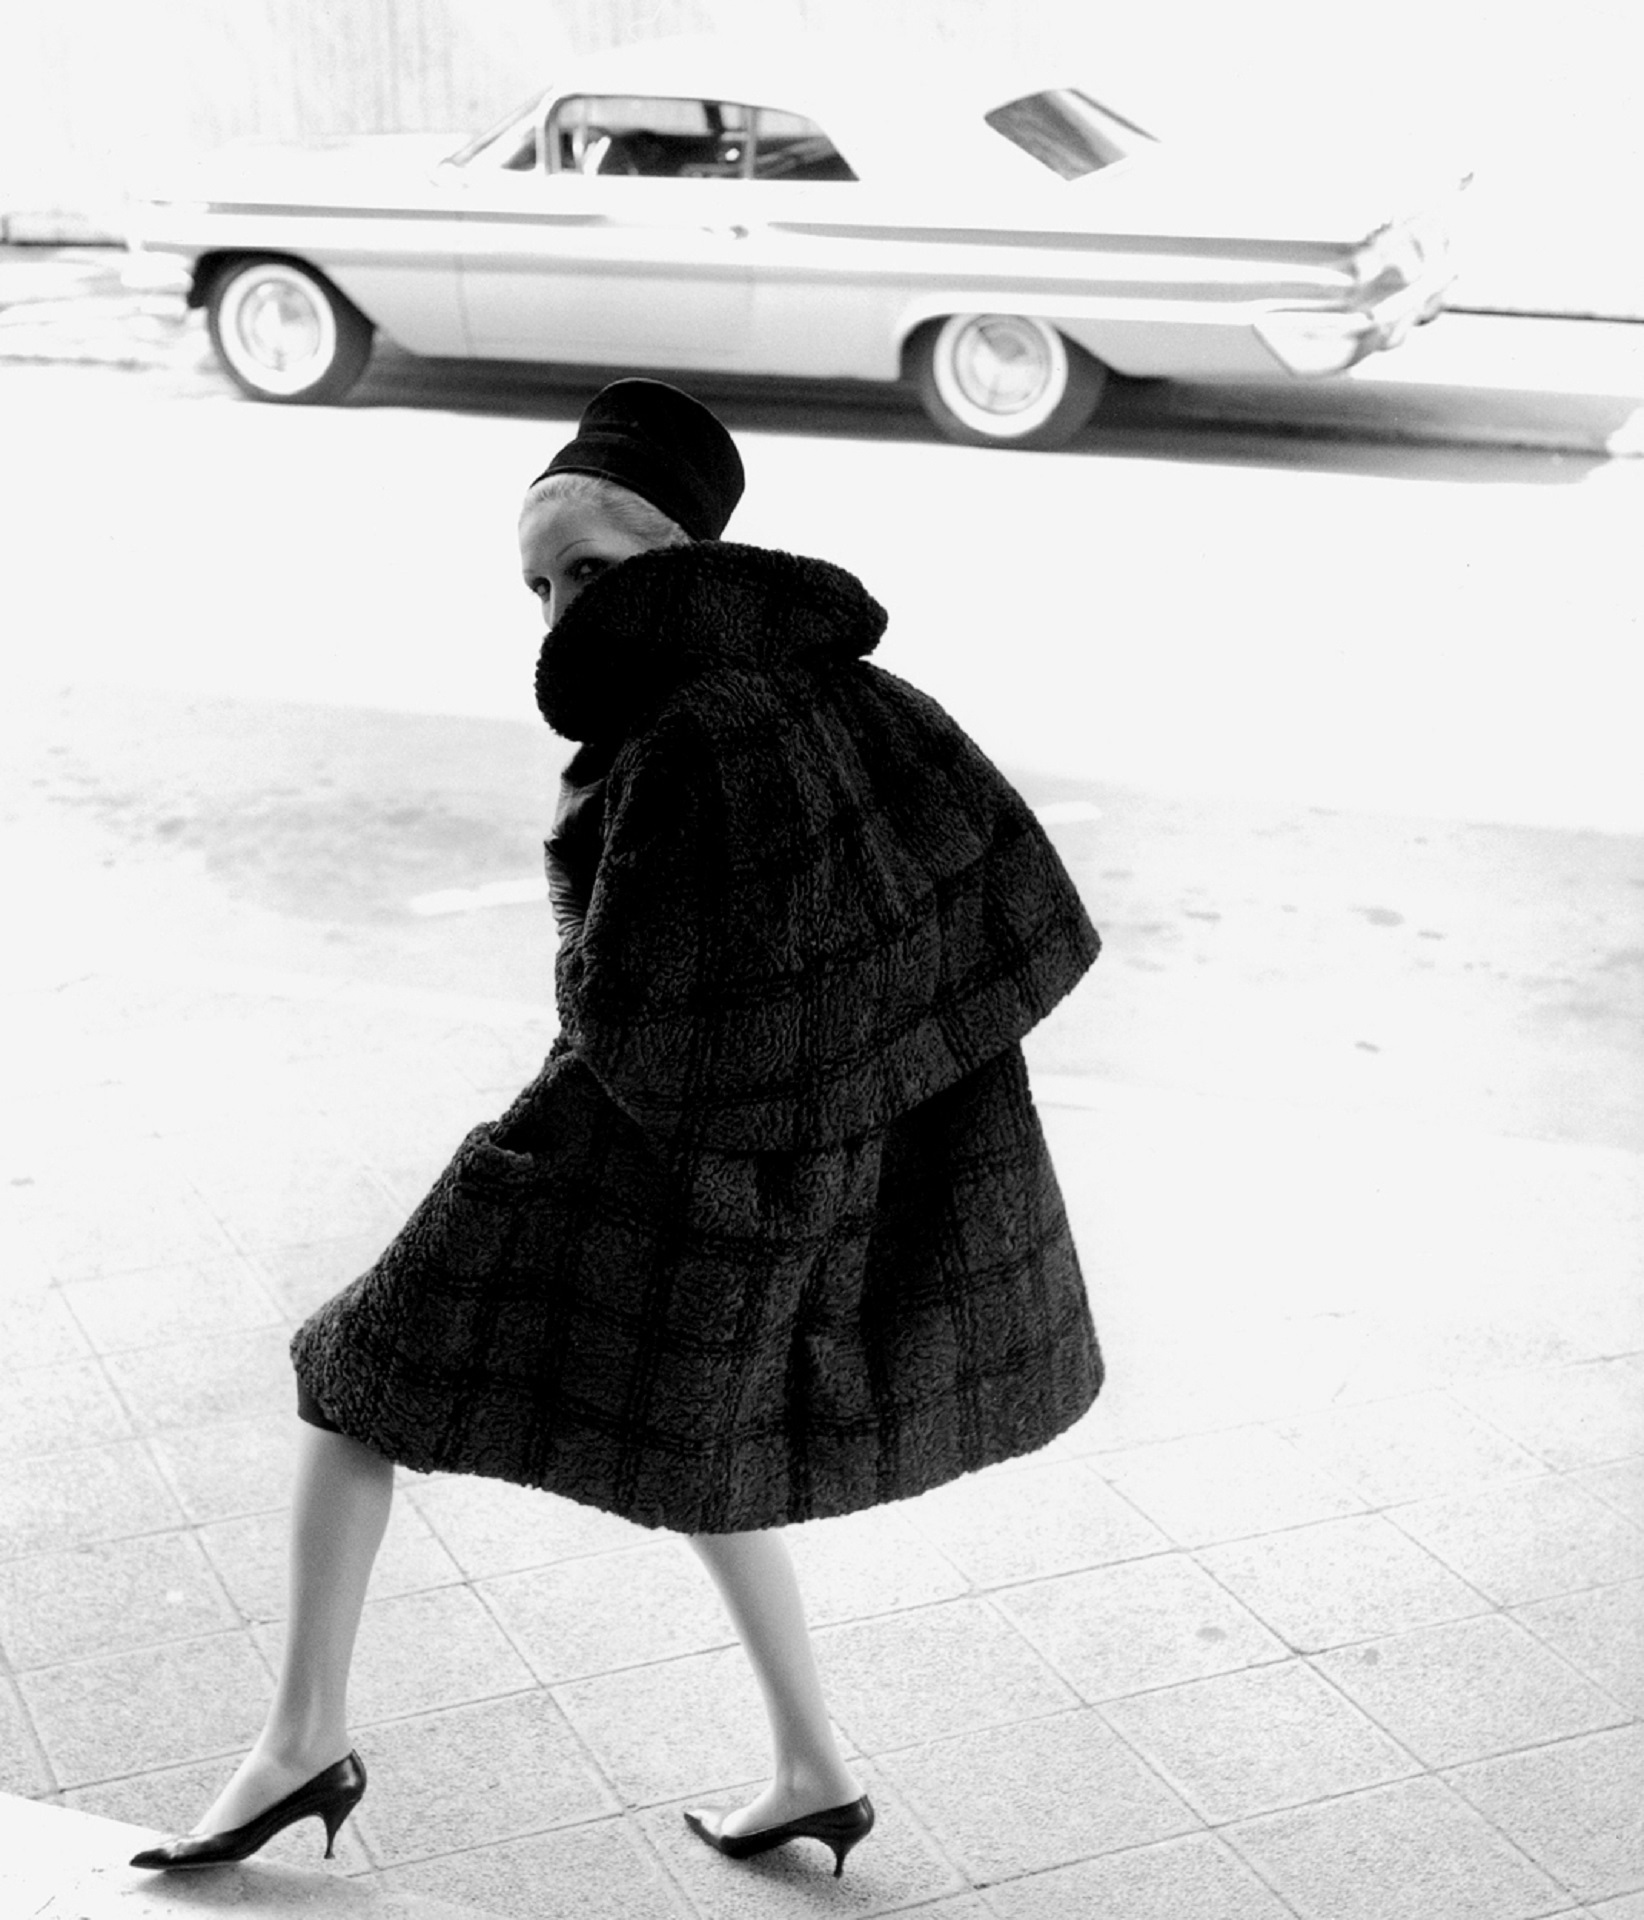
black and white, woman, white, car, retro, sidewalk, female, standing, fur, pattern, portrait, model, hat, fashion, clothing, black, monochrome, posing, dress, design, footwear, beauty, sexy, glamour, photo shoot, fur coat, monochrome photography